Louisiana (New France)

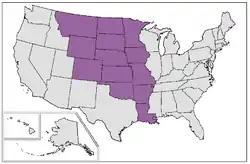
Map of current U.S. states that were completely or mostly inside the borders of post-1764 colonial Louisiana at the time of the Louisiana Purchase

The "coureurs des bois" (literally "runners of the woods") played an important part, though not well documented, in the expansion of French influence in North America. By the end of the 17th century, these adventurers had journeyed the length of the Mississippi River. They were motivated by the hope of finding gold or of carrying out a profitable fur trade with the Indians. The fur trade, often practiced without authorization, was a difficult activity, carried on most of the time by young unmarried men. Many ultimately wished to go on to more sedentary agricultural activities. Meanwhile, a good number of them were integrated into native communities, learned the languages, and took native wives. A well-known example is the French Canadian Toussaint Charbonneau, husband to Sacagawea, who gave birth to Jean-Baptiste. They took part in the Lewis and Clark Expedition in 1804–1806.